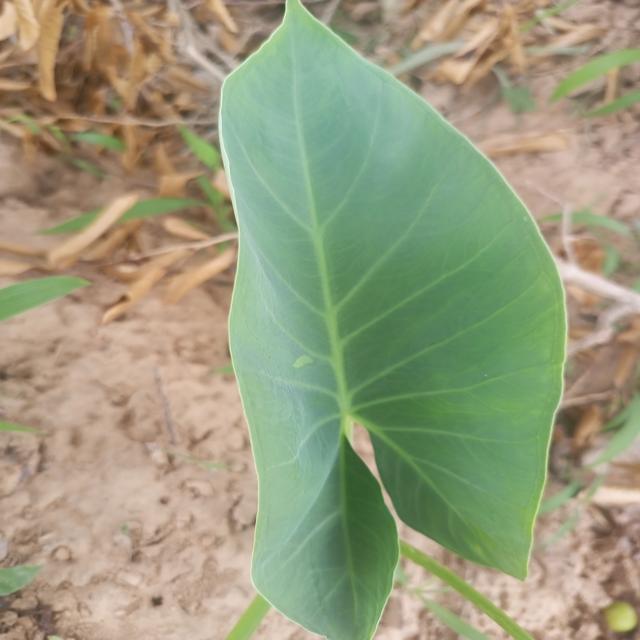
Label: Healthy